Sighnaq

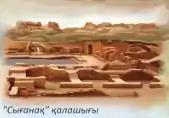
Sighnaq on a postage stamp

Sighnaq (Turki/Kypchak: سغناق) was an ancient city in Central Asia (in modern Kyzylorda Region). It was the capital of the Blue Horde (i.e., the White Horde of Persian sources), although the city is almost unknown. The region in which Sighnaq was situated was called Farab. It was located between the settlements of Isfijab and Jand. The name means 'place of refuge', a name that is found also in other regions, especially in Transcaucasia.